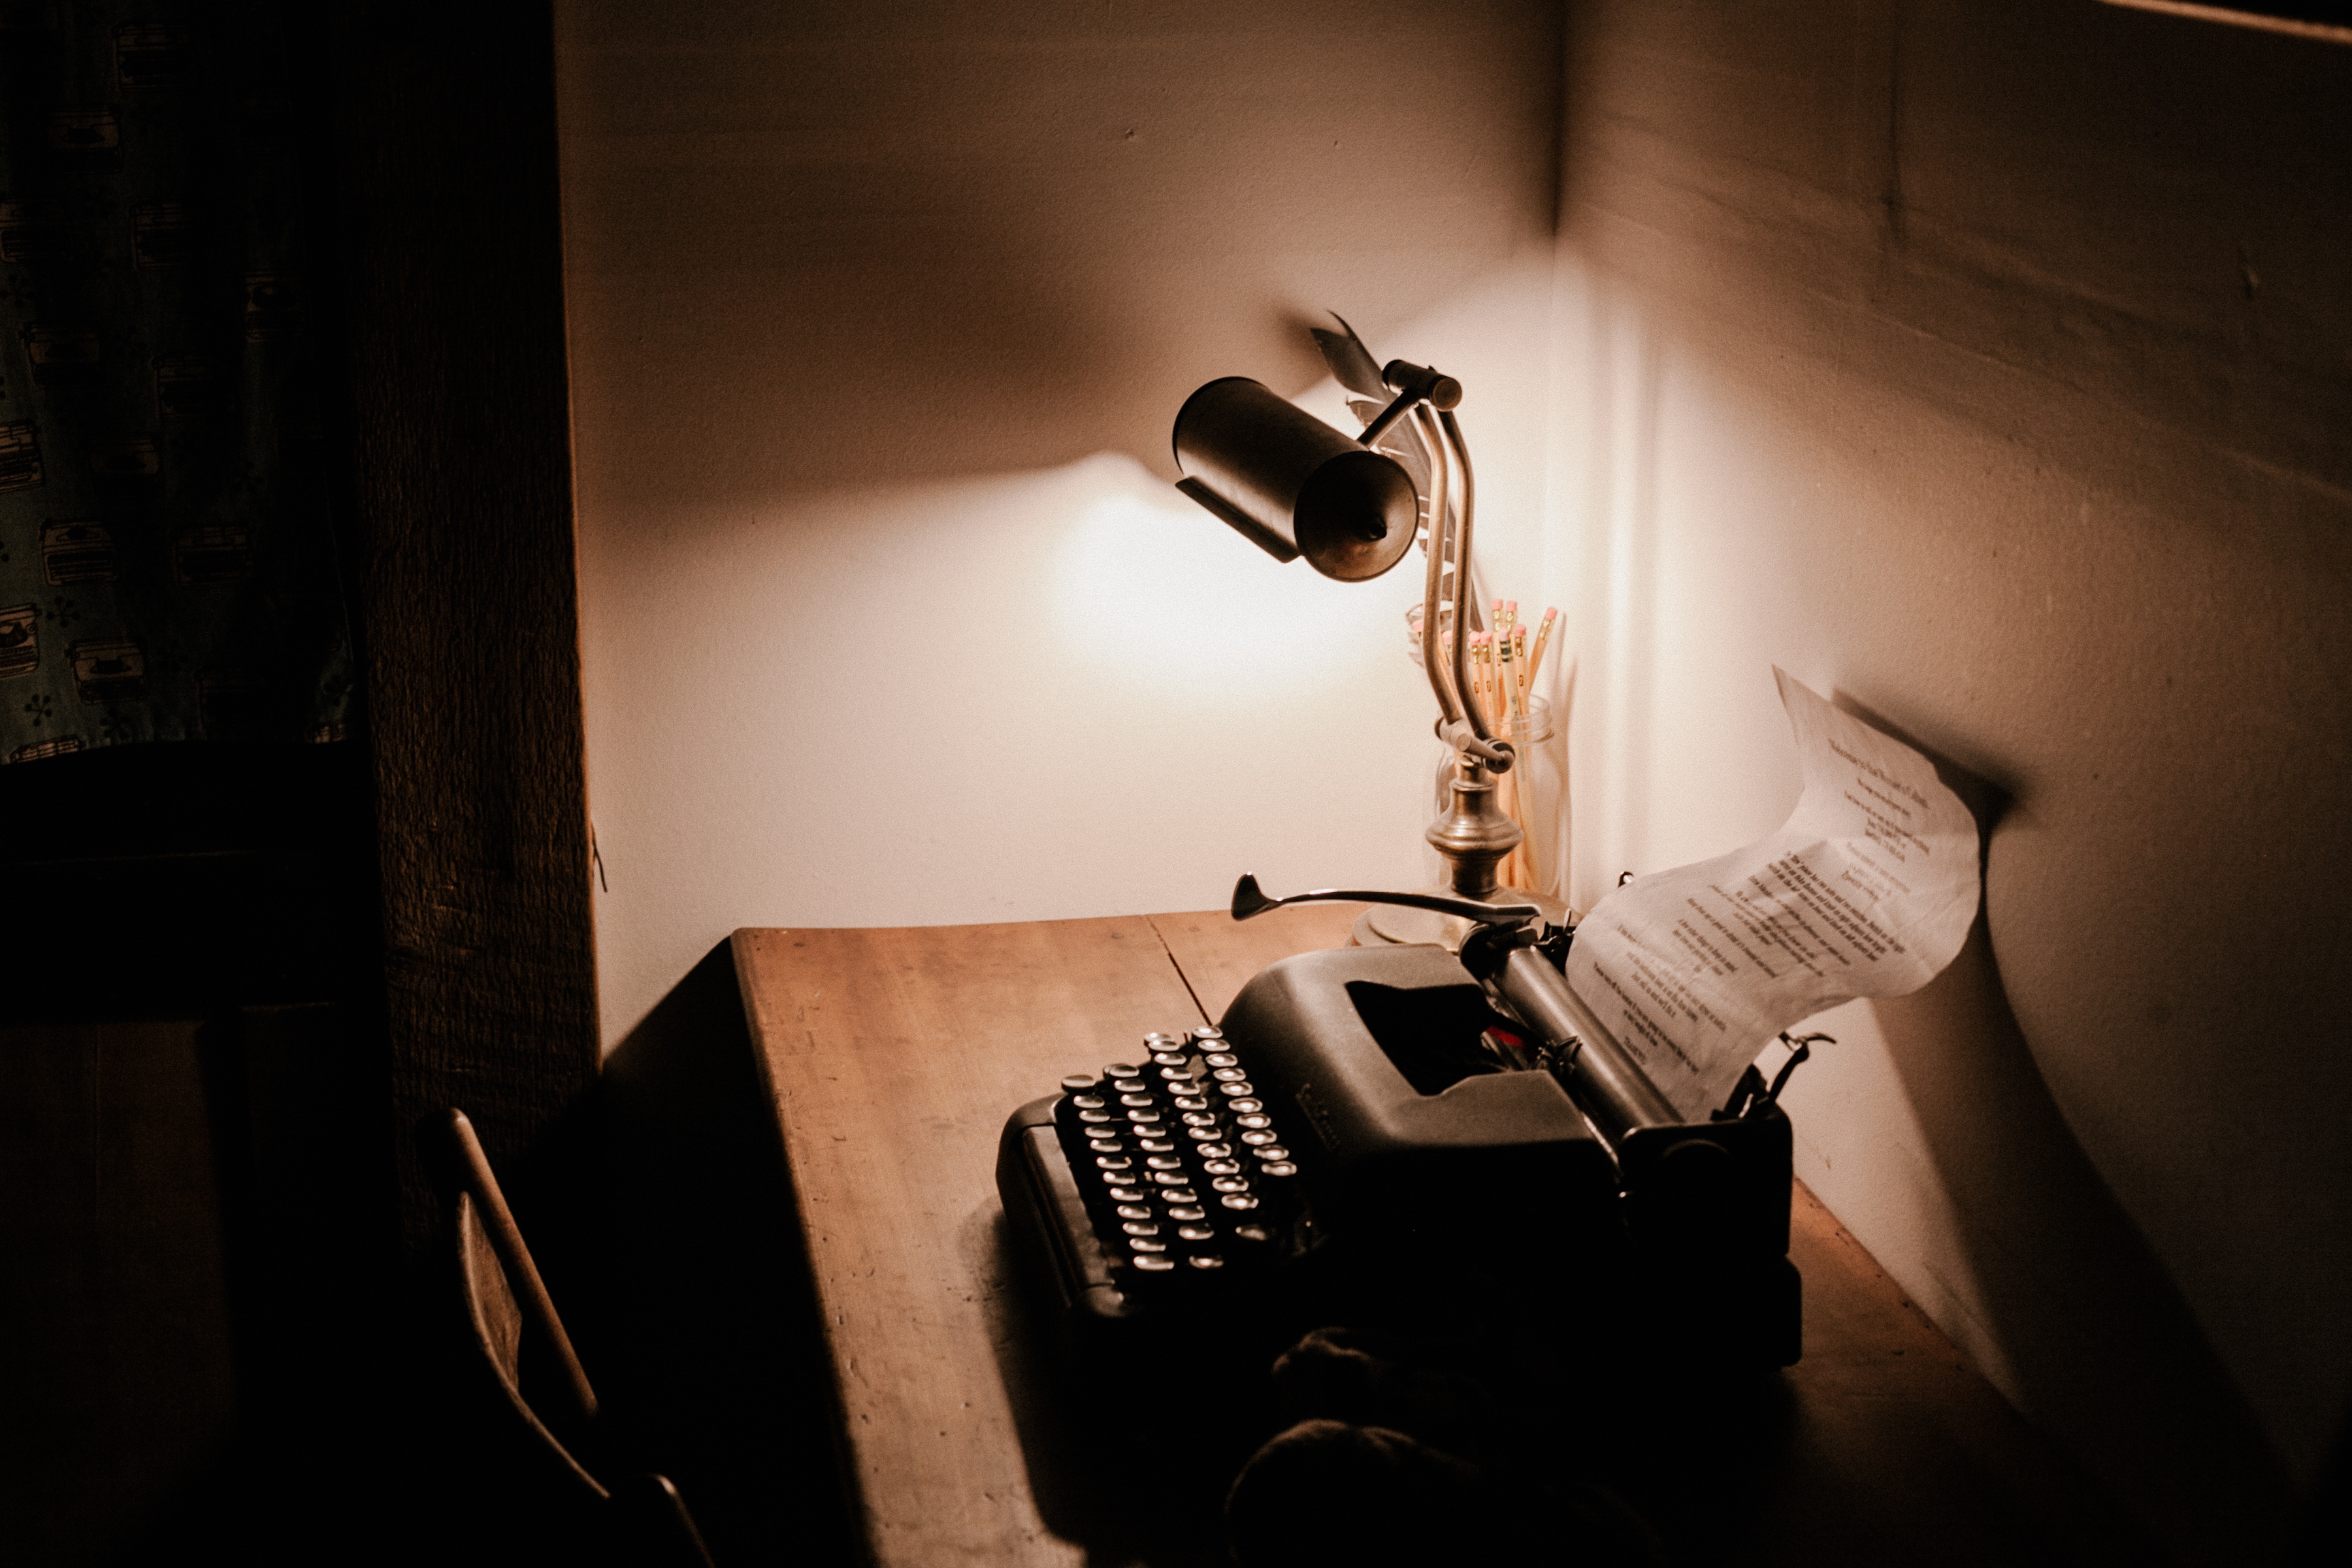
light, lighting, microphone, audio equipment, typewriter, personal protective equipment, photography, flash photography, headgear, office equipment, lamp, still life photography, light fixture, Digital compositing, accordion, shadow